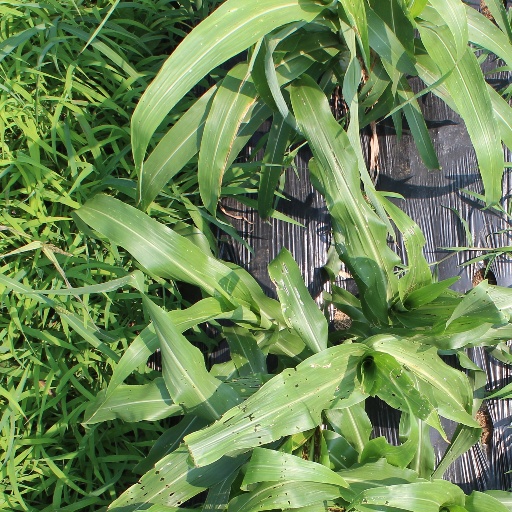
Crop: sorghum